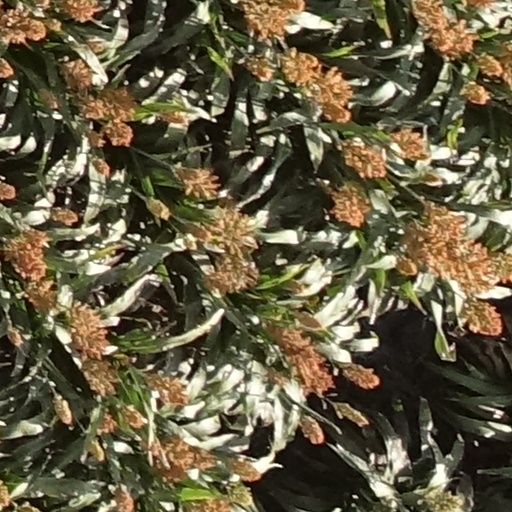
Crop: sorghum